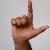
The image shows a hand gesture representing the letter 'L' in Indian Sign Language.